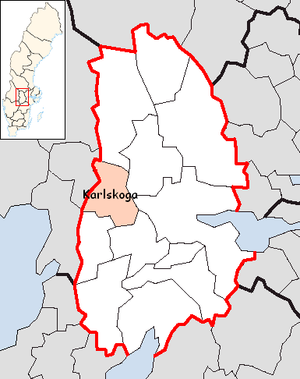
Karlskoga kommun
Karlskoga kommune ligger i landskaperne Värmland og Närke i Örebro län i Sverige. Kommunens administrationscenter ligger i byen Karlskoga. Kommunens areal er på 510,38 km², befolkningstallet er 29.679 og befolkningstætheden er på 63,39 indb./km².